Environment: real
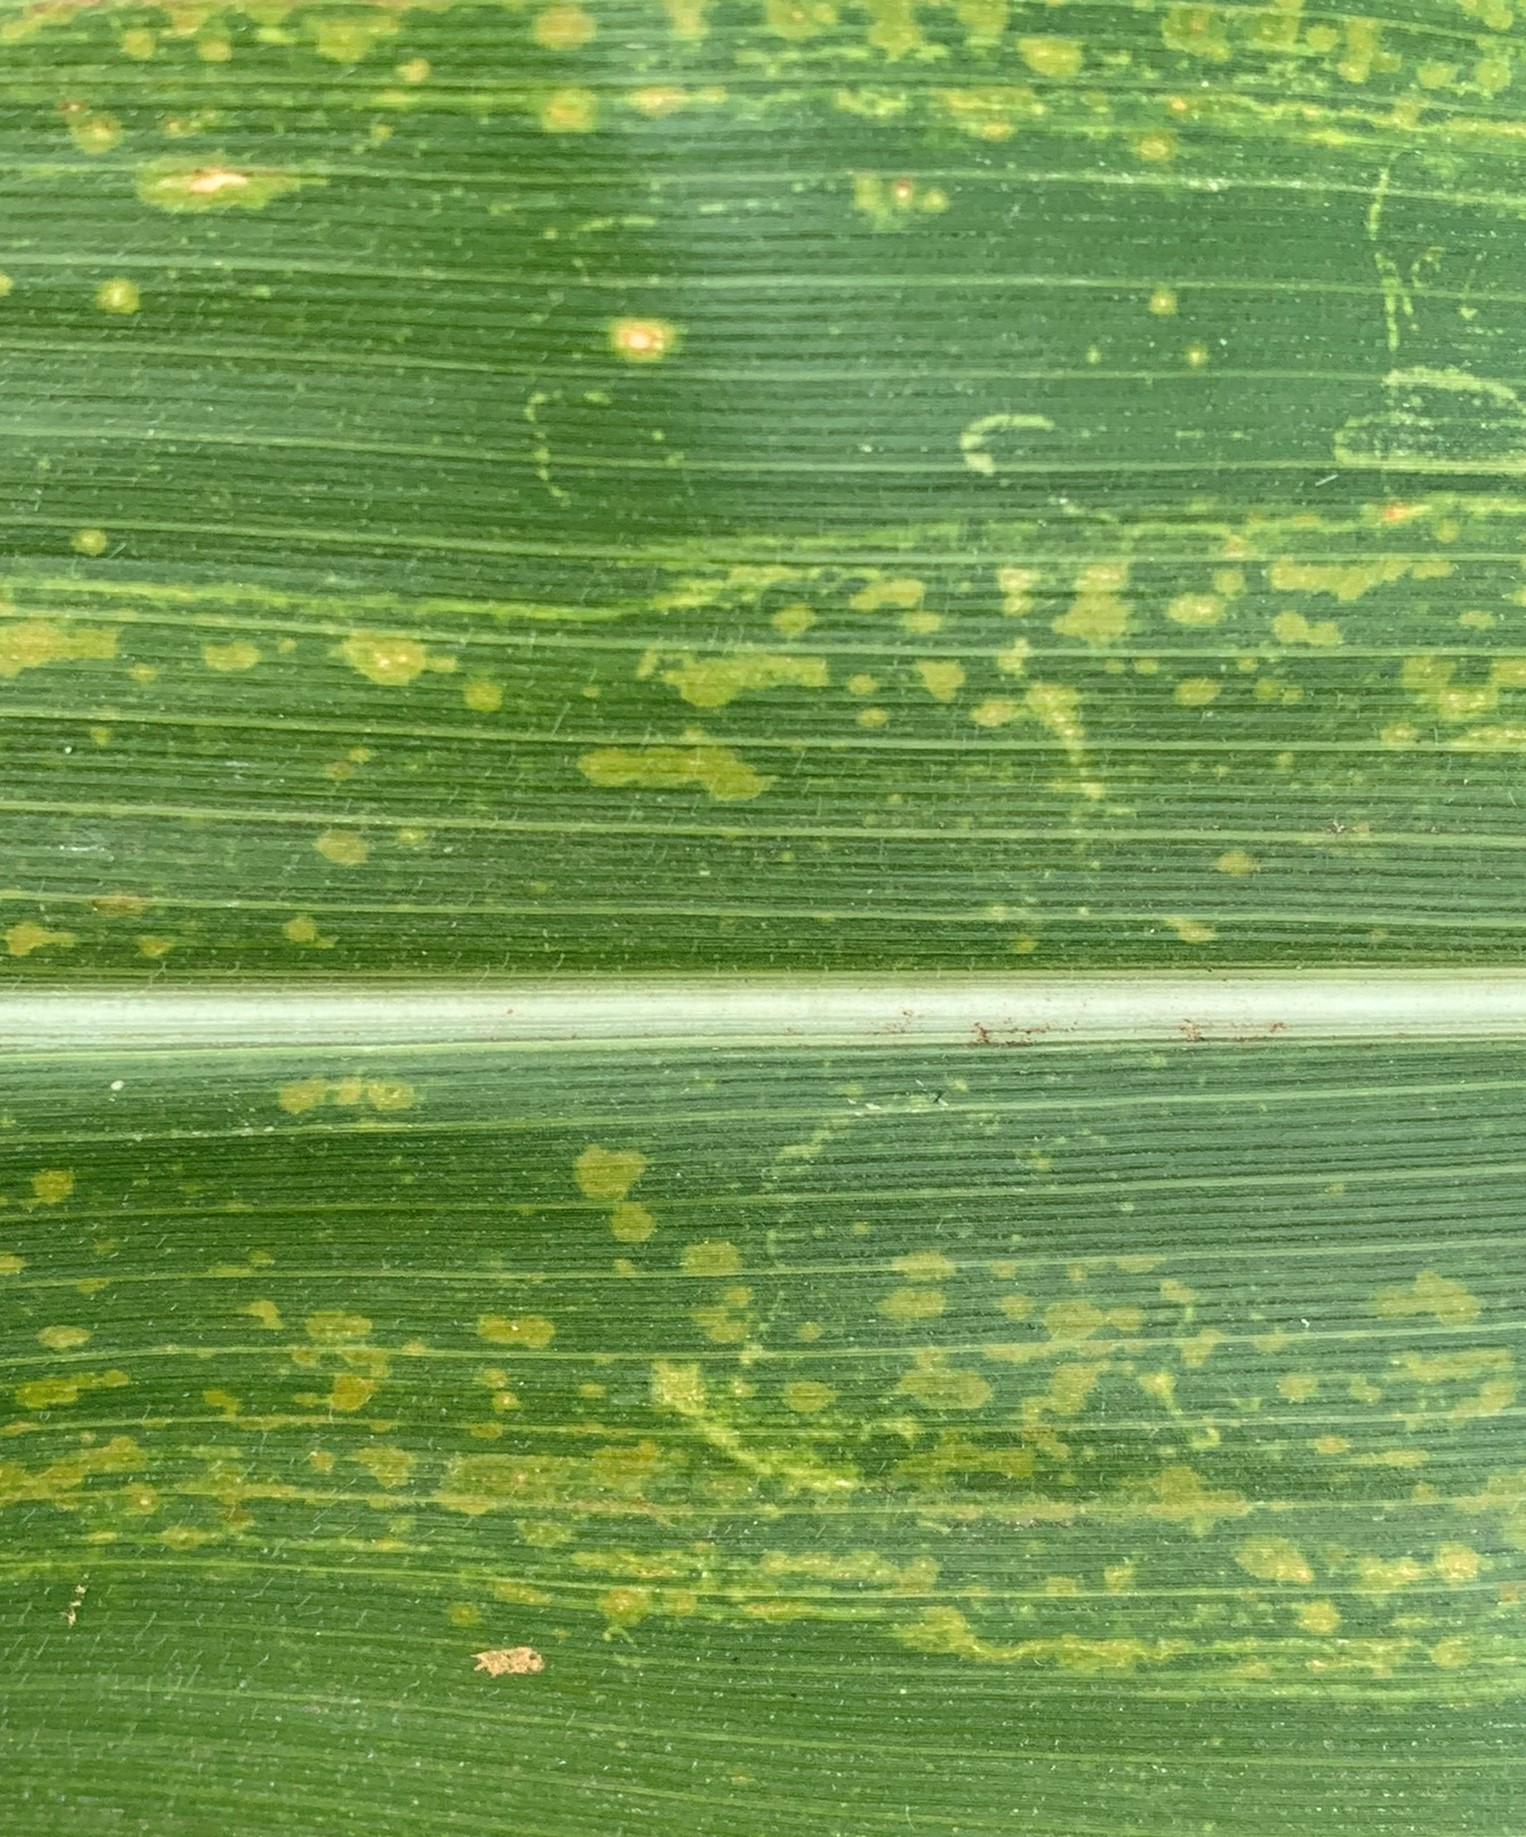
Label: lethal_necrosis